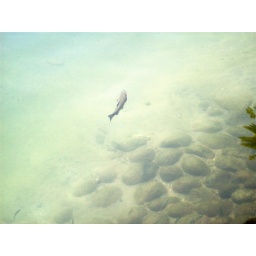
fish in Lecco lake